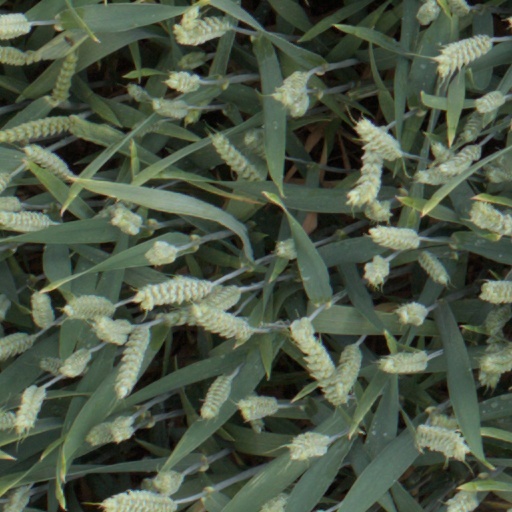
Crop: wheat